The Long and the Short and the Tall (film)

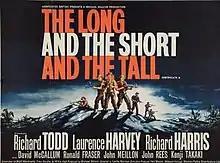
1961 British quad format film poster

The Long and the Short and the Tall (released as Jungle Fighters in the US and Canada) is a 1961 British war film directed by Leslie Norman and starring Richard Todd, Laurence Harvey and Richard Harris. The film, which is based on a 1959 play with the same name, by Willis Hall, takes place in 1942 during the Malayan Campaign.